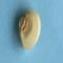
Maize quality: Good